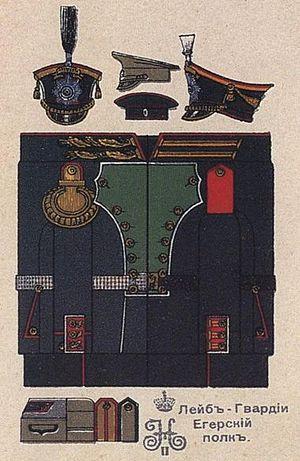
Le Régiment des chasseurs de la Garde, était à l'origine un bataillon de chasseurs de la garde impériale russe. Le régiment lui-même fut créé le 9 novembre 1796 par l'empereur Paul Iᵉʳ de Russie.